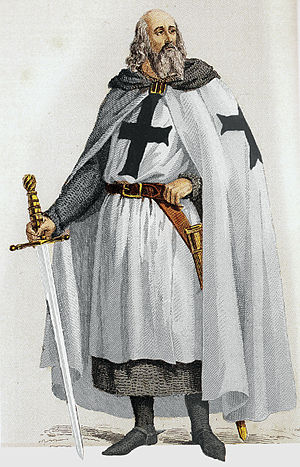
Jacques de Molay
Jacques de Molay, 1800-talls litografi af Chevauchet
Jaques de Molay var den 23. stormester for Tempelridderordenen. Hans henrettelse som kætter i 1314 er et markant vendepunkt – nogen mener slutningen – for ordenen.